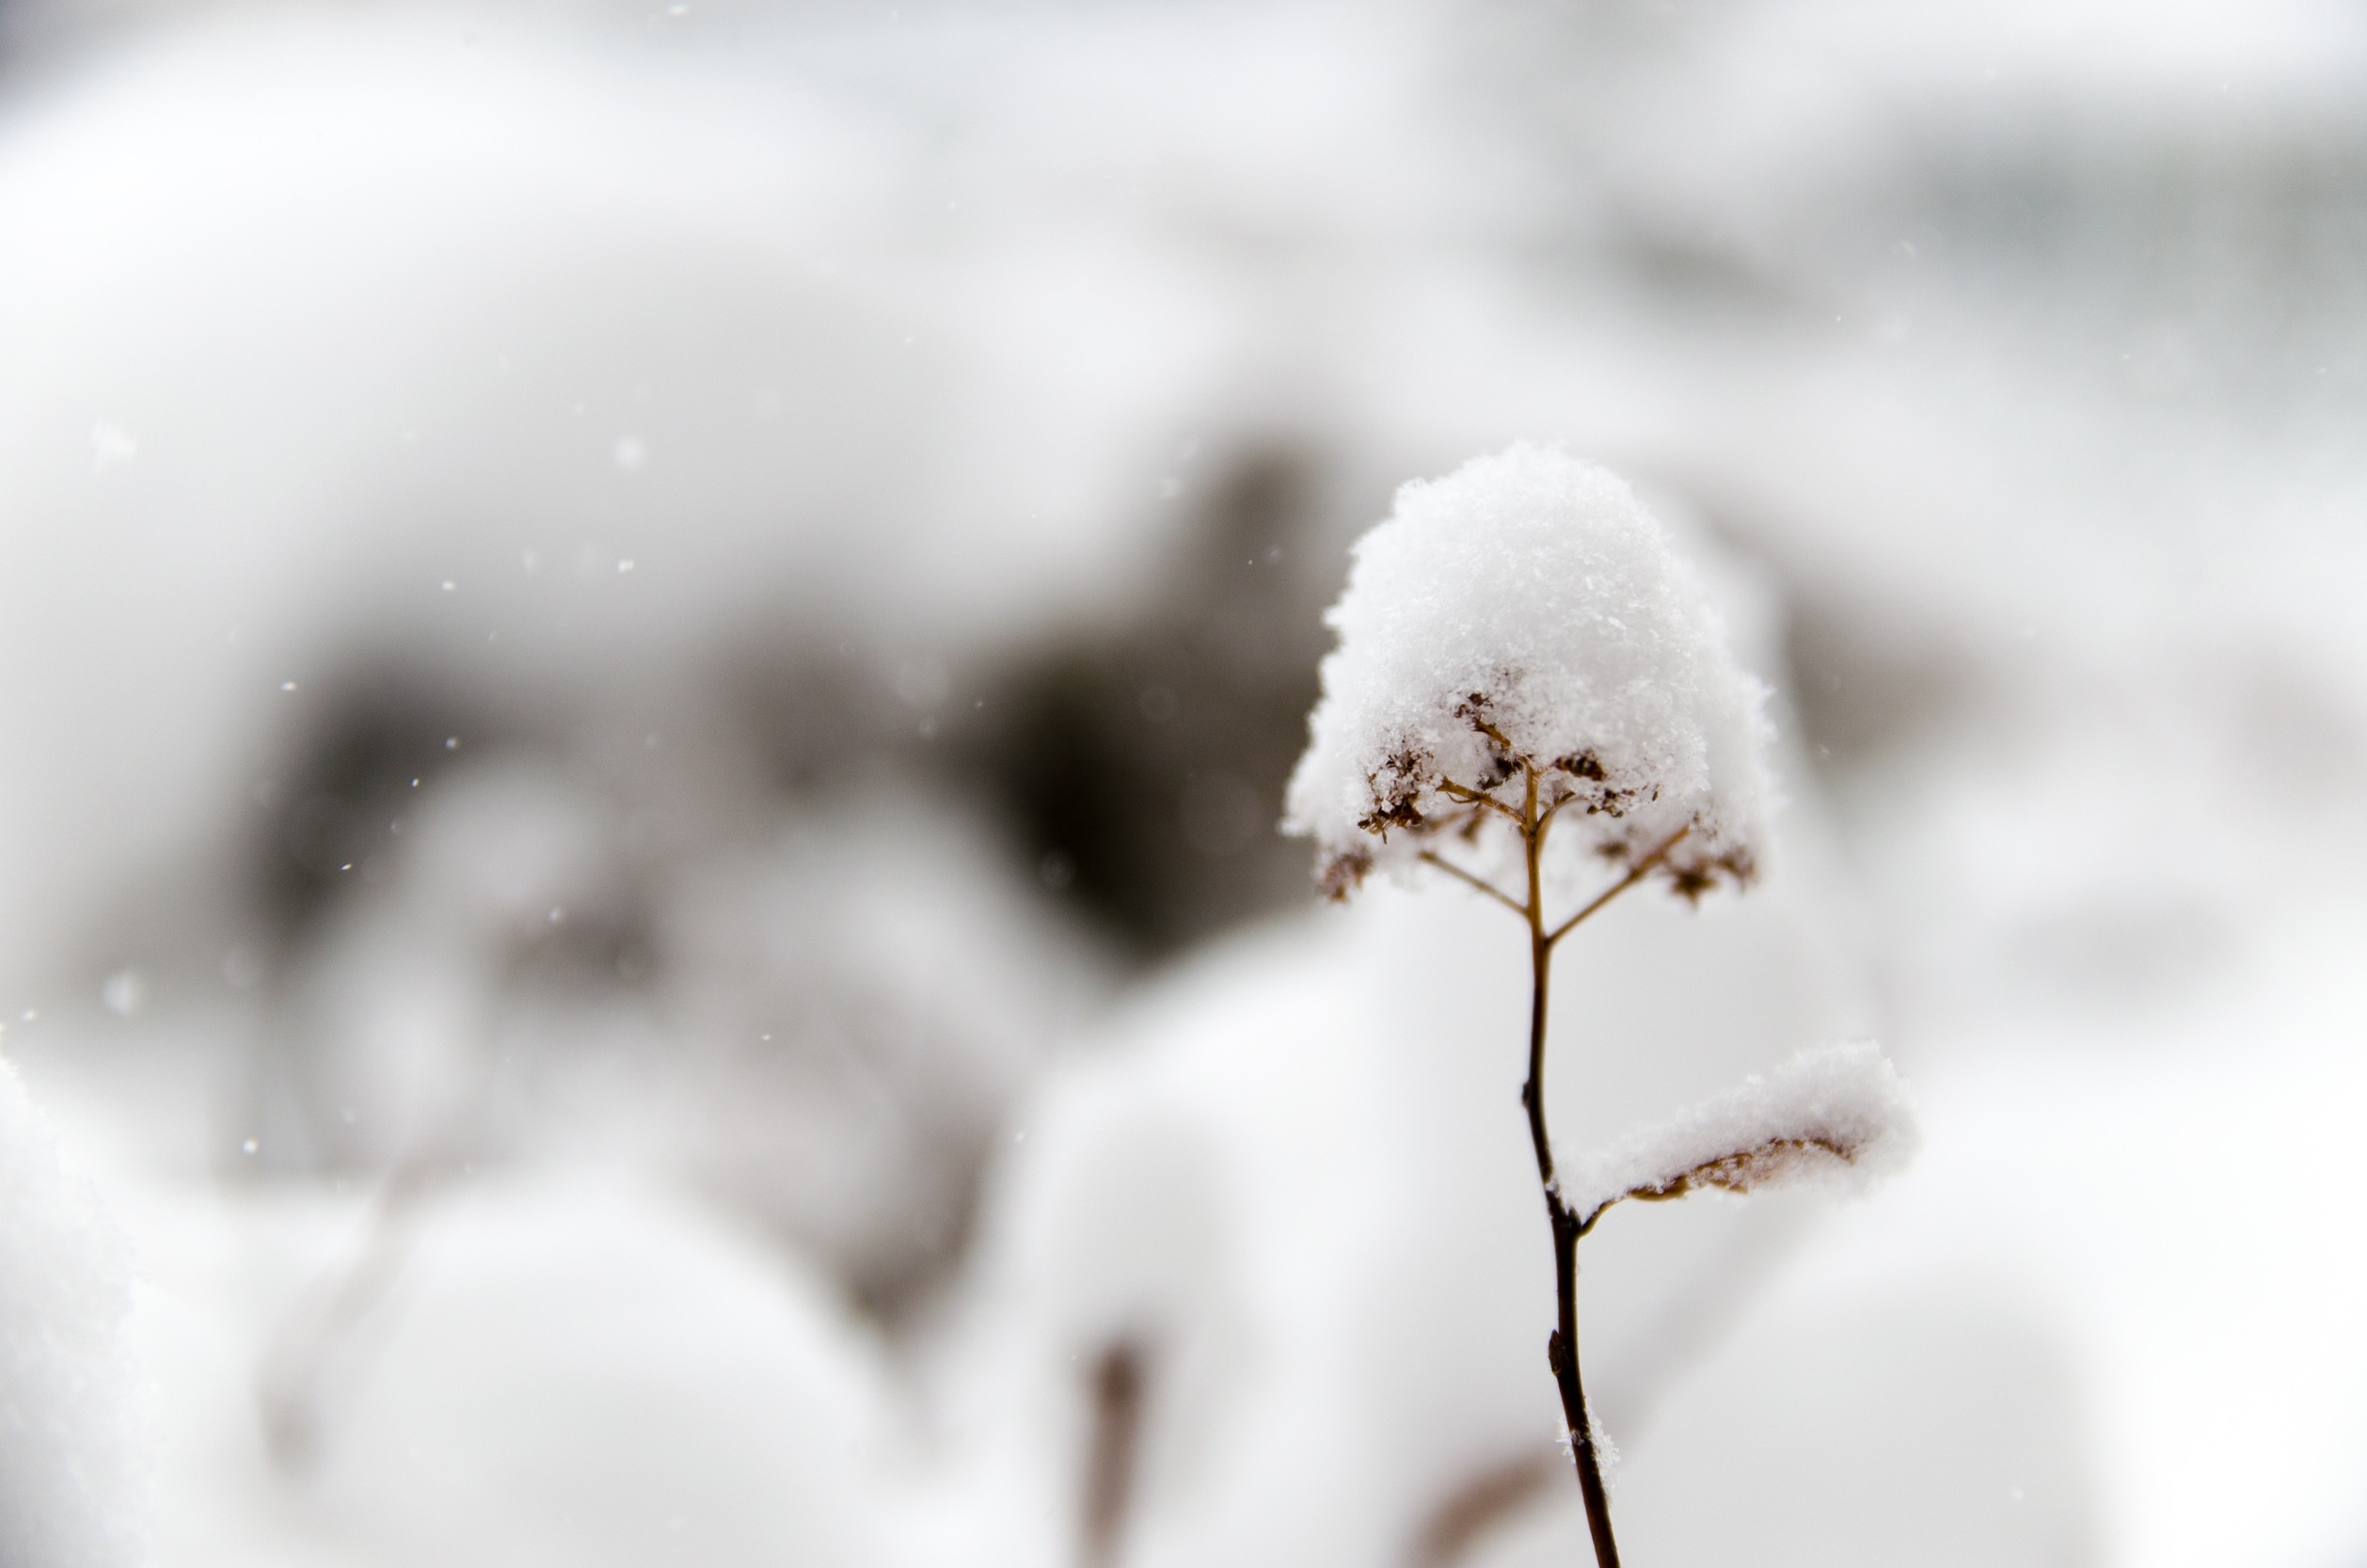
outdoor, branch, snow, cold, winter, black and white, plant, white, photography, morning, leaf, flower, frost, weather, monochrome, season, twig, close up, freezing, macro photography, monochrome photography